Describe the emotion expressed in this image:  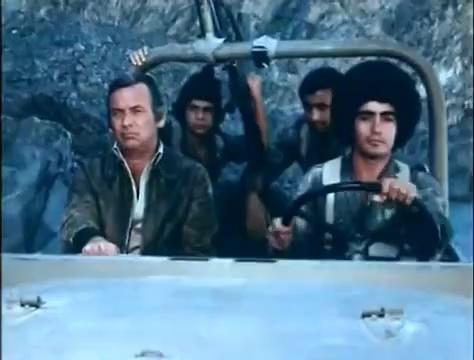
This person displays Suffering, valence and arousal with low intensity.